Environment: lab
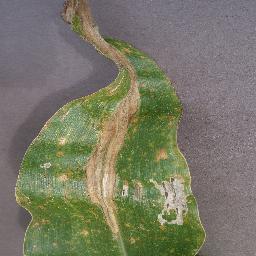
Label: northern_corn_leaf_blight